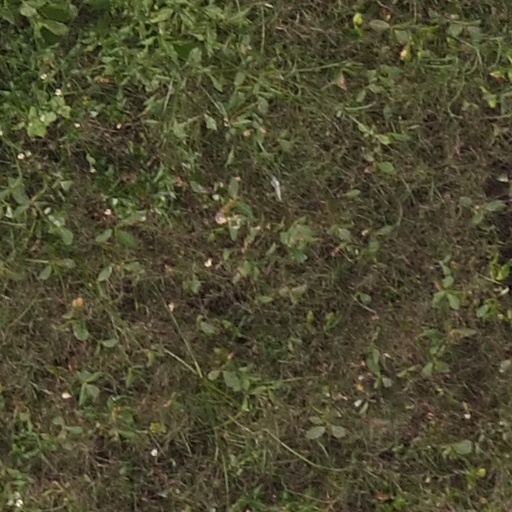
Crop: maize; corn